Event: Nepal Earthquake
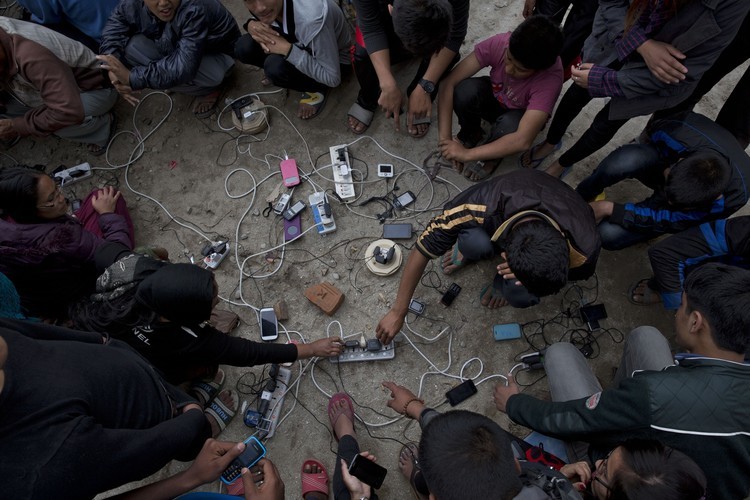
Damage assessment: no_damage